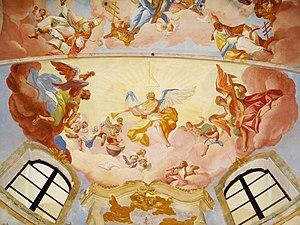
Fresque dans la chapelle du palais épiscopal à Fertőrákos Magyar: Freskó a fertőrákosi püspöki kastély kápolnájában